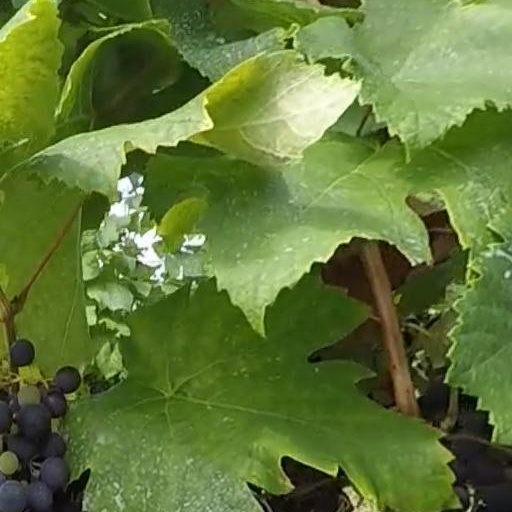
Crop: grape